Joseph Joffre

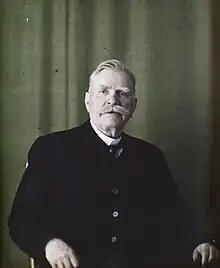
Autochrome portrait by Auguste Léon, 1922

Joffre left a paper arguing for a separate American force, then on 4 May began a week's tour of the eastern US. In full view of the press, he waited his turn in a barber's shop in St. Louis for a haircut, visited the hometowns of Abraham Lincoln (Springfield, Illinois) and Ulysses Grant, laid wreaths at the statues of Joan of Arc and Lafayette, and visited West Point. He returned on 10 May to find that the US authorities agreed with the recommendations in his paper. The 1st US Infantry Division, mainly regulars, was to be sent at the start of June. On the last day of his visit to Washington, Newton D. Baker, the secretary of war, introduced him to General John J. Pershing, just selected to command the American Expeditionary Forces (AEF). Joffre told him that "he can always count on me for anything in my power."